Helen Ghosh

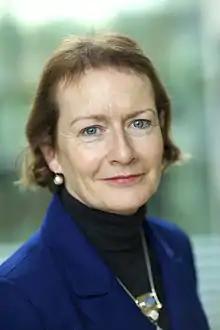

Dame Helen Frances Ghosh (Kirkby; born 21 February 1956) is a former British civil servant who has been Master of Balliol College, Oxford, since 2018. She was previously director-general of the National Trust from November 2012 to April 2018.